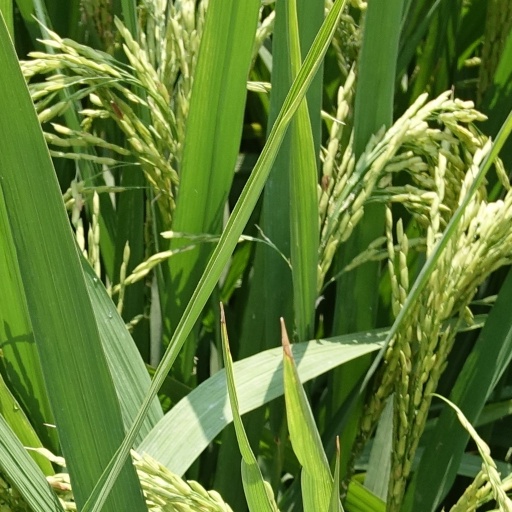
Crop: rice